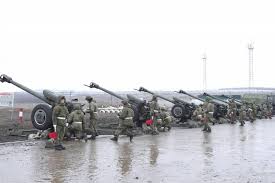
Label: D-30